Baldi Olier

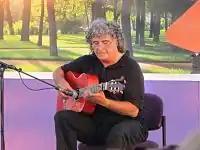

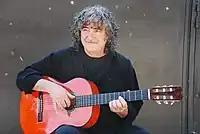
Baldi Olier in 2011

Baldi Olier (born 1953 in Romania) is a flamenco guitarist described by "The Jerusalem Post" as "Israel's undisputed king of flamenco".